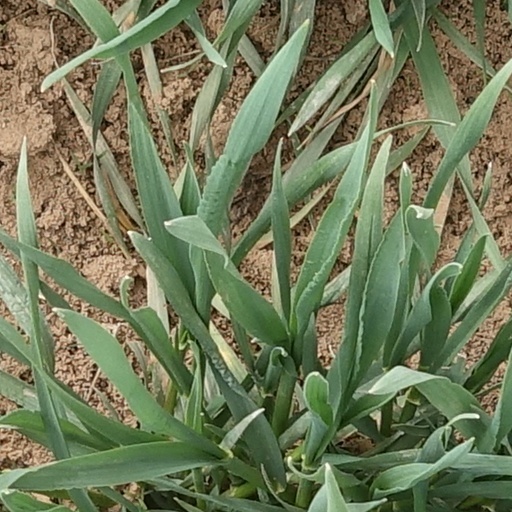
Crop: wheat